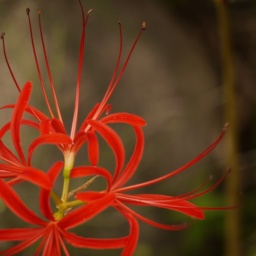
Higan-bana in the fields near Nanatsuka Station, in the north of Hiroshima Prefecture. These flowers are a real sign of autumn.